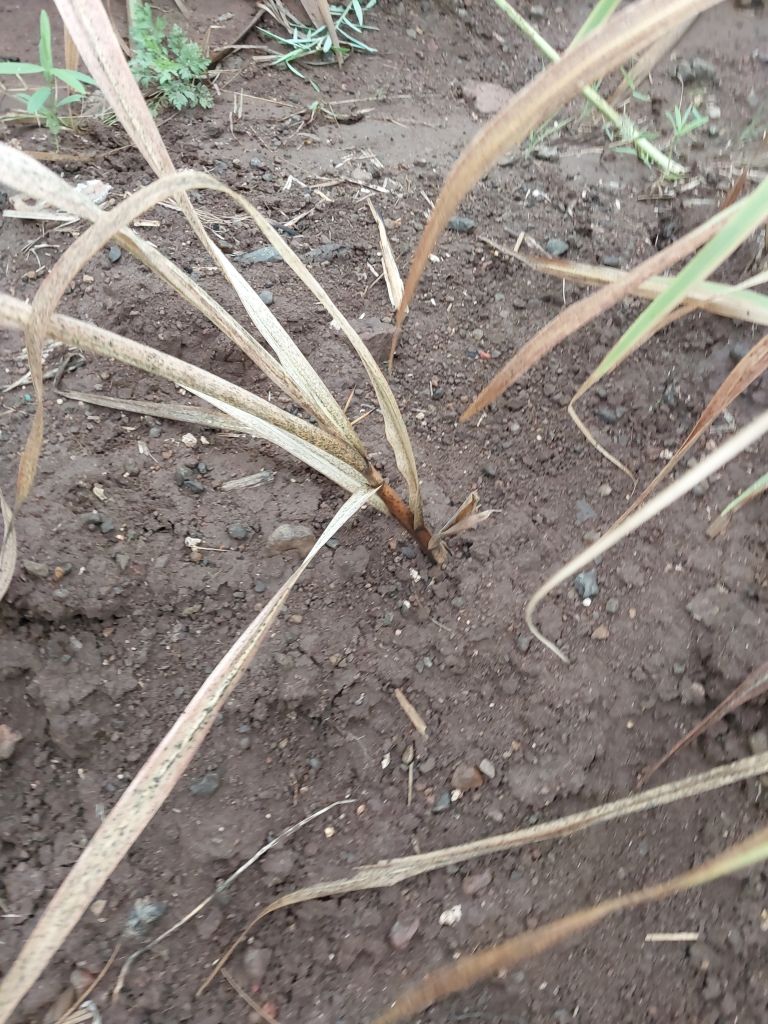
Label: Sett Rot